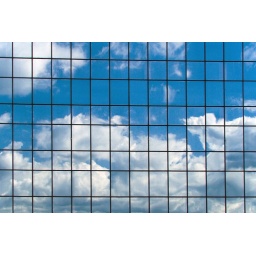
Glass building in Birmingham - near snow hill station